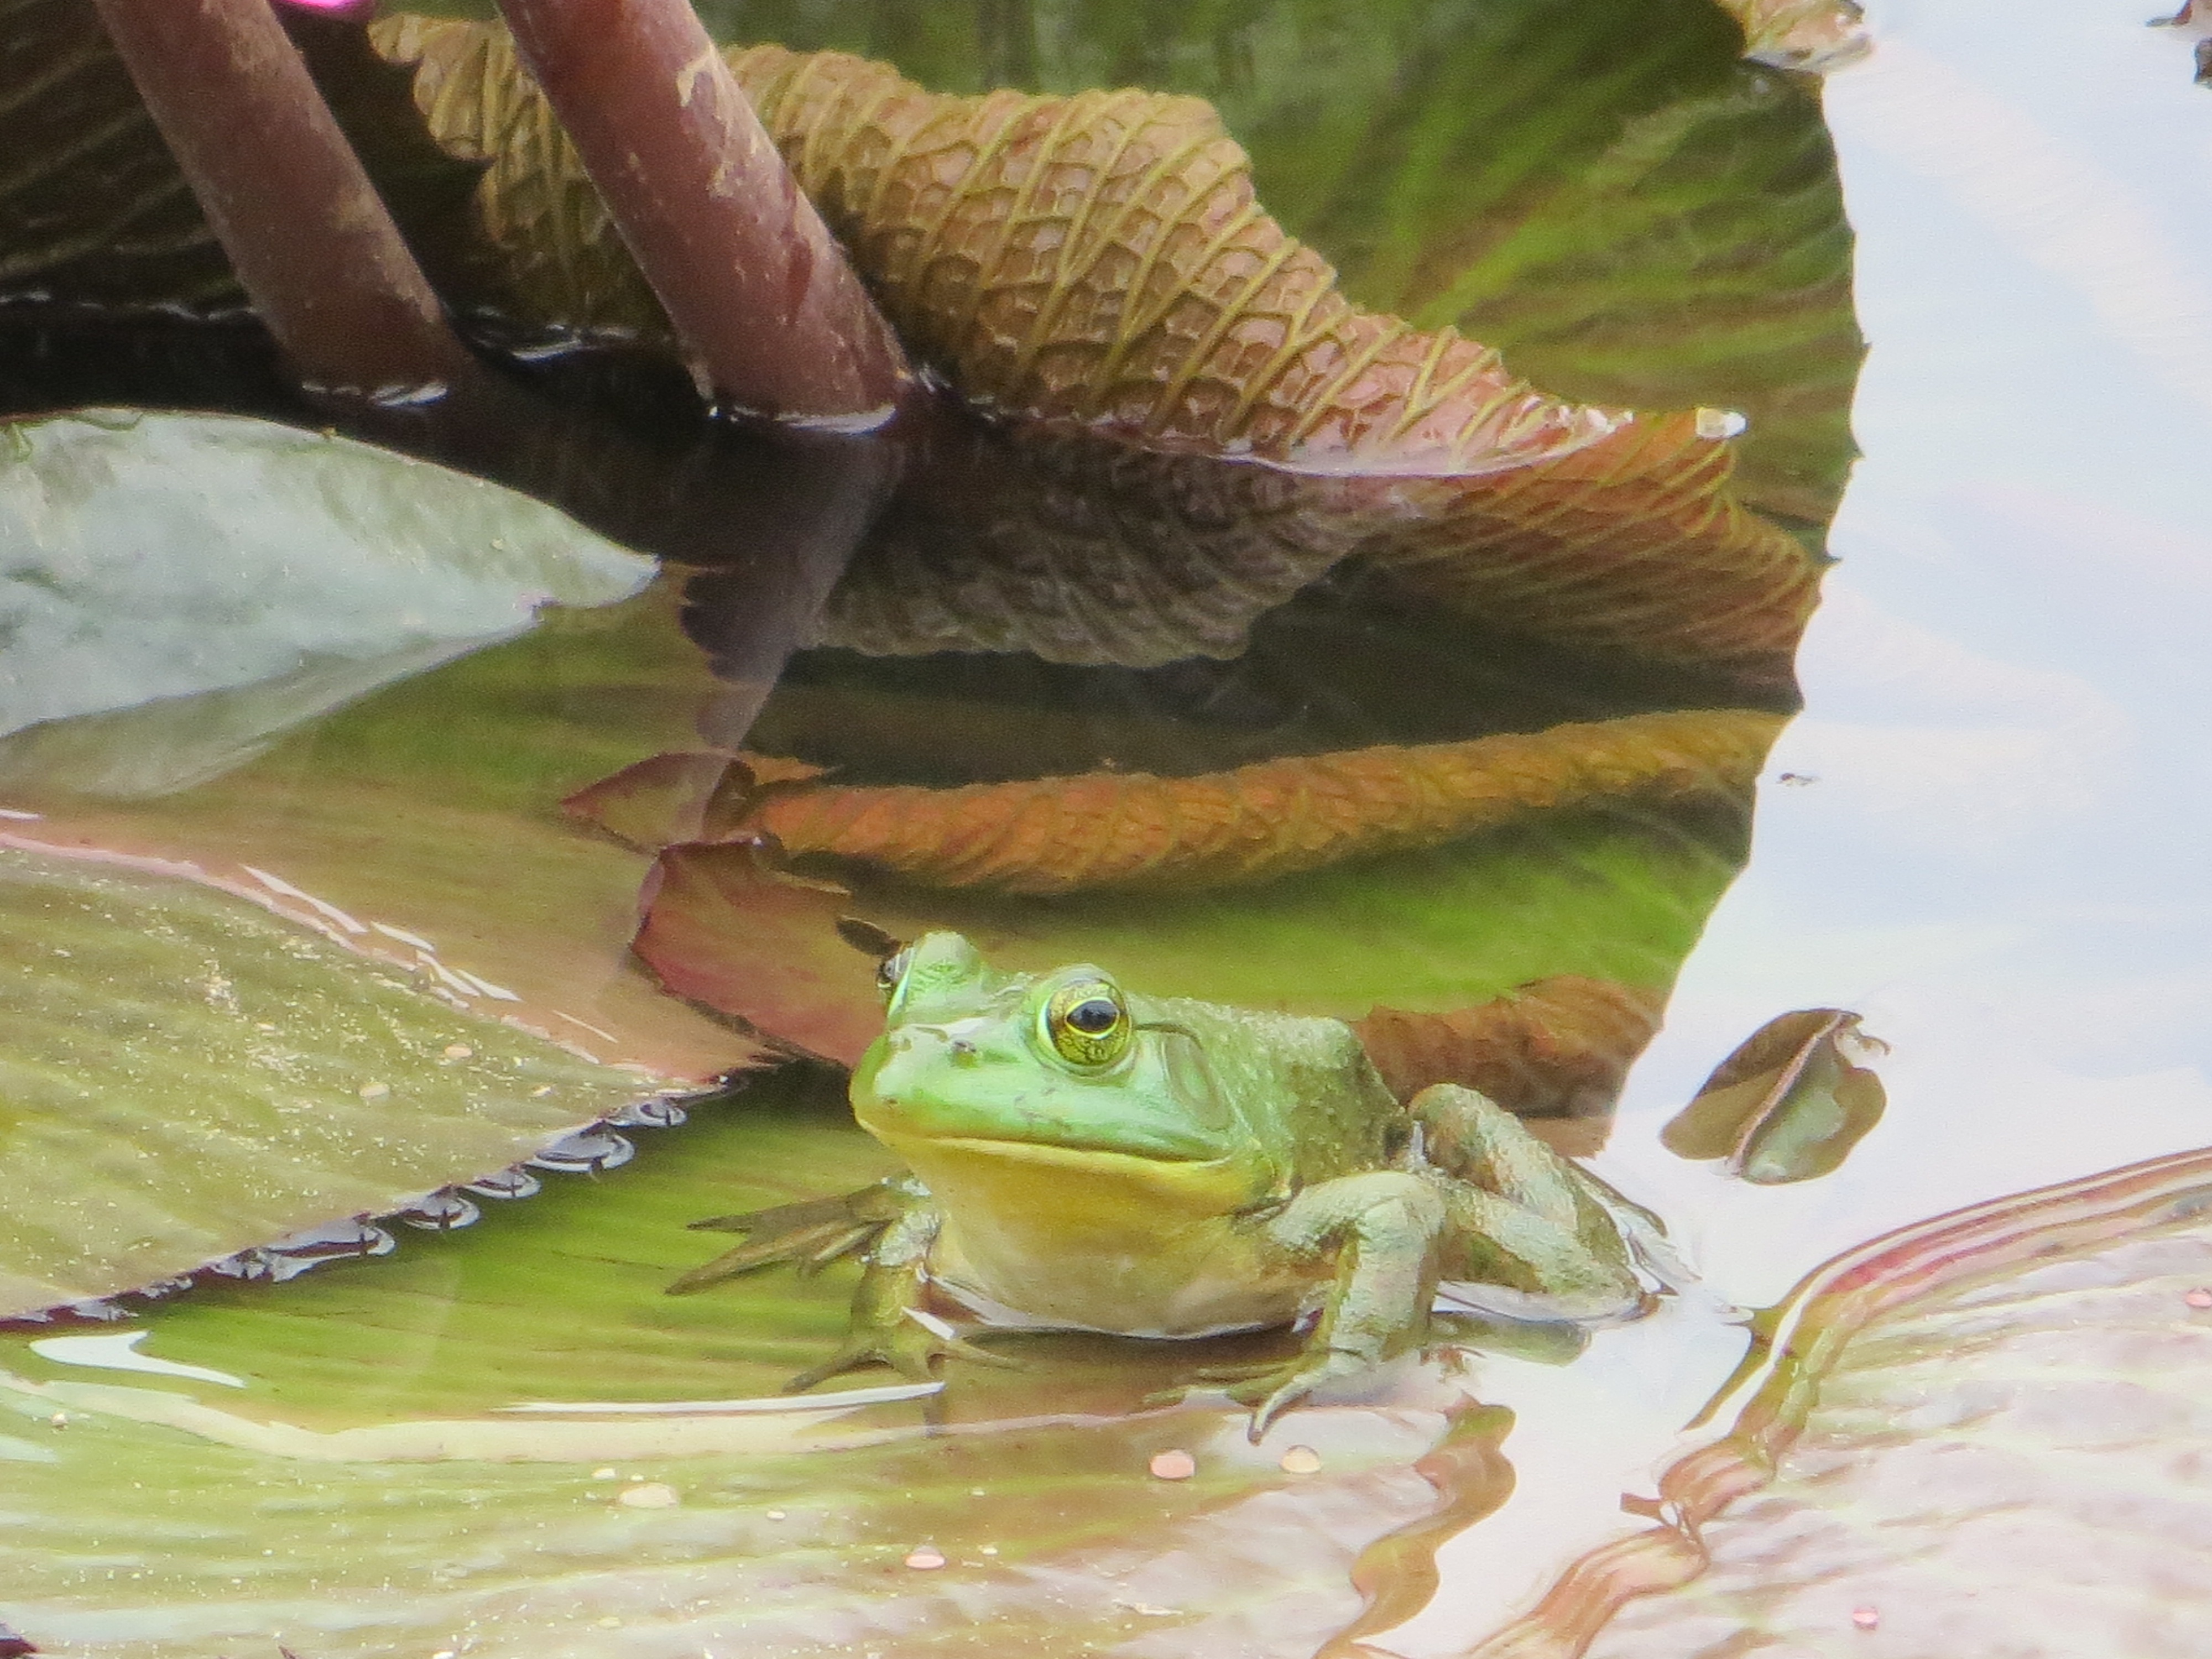
water, nature, animal, pond, wildlife, wild, green, natural, aquatic, frog, reptile, amphibian, fauna, water lily, tree frog, vertebrate, creature, lily